Conscience for Change

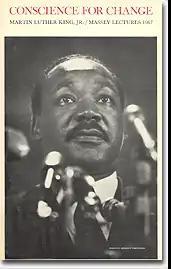
First edition

Conscience for Change is a book of transcribed lectures by Martin Luther King Jr. that includes five talks King gave in late 1967 for the Canadian Broadcasting Corporation's Massey Lectures. First published by the CBC, the book was later republished as "The Trumpet of Conscience" with a foreword by his widow, Coretta Scott King.